Columbia River Treaty

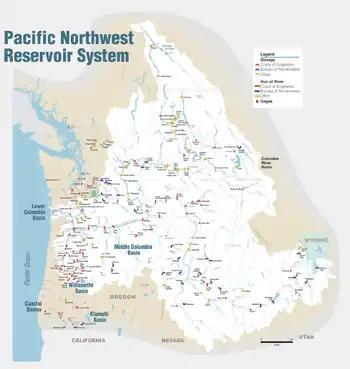

The Columbia River has the greatest annual drainage as compared to all other rivers along the Pacific coast. Before the introduction of dams on the river, the changes in water level rose and fell predictably with the seasons and a nine-meter displacement existed between the spring snowmelt highs and fall lows. After the dams were built, the river flows changed and in some areas the previous maximum and minimum water levels were altered by several tens of meters. High spring–summer flows were reduced, and fall–winter flows were increased to satisfy United States power demands. After the damming, the water during high floods began to cover much of the valley's arable land—and when it was drawn down to produce power it carried away fertile soil, leaving agricultural land useless. Additionally, it is estimated that the habitat of 8,000 deer, 600 elk, 1,500 moose, 2,000 black bears, and 70,000 ducks and geese was flooded due to the creation of the reservoirs.